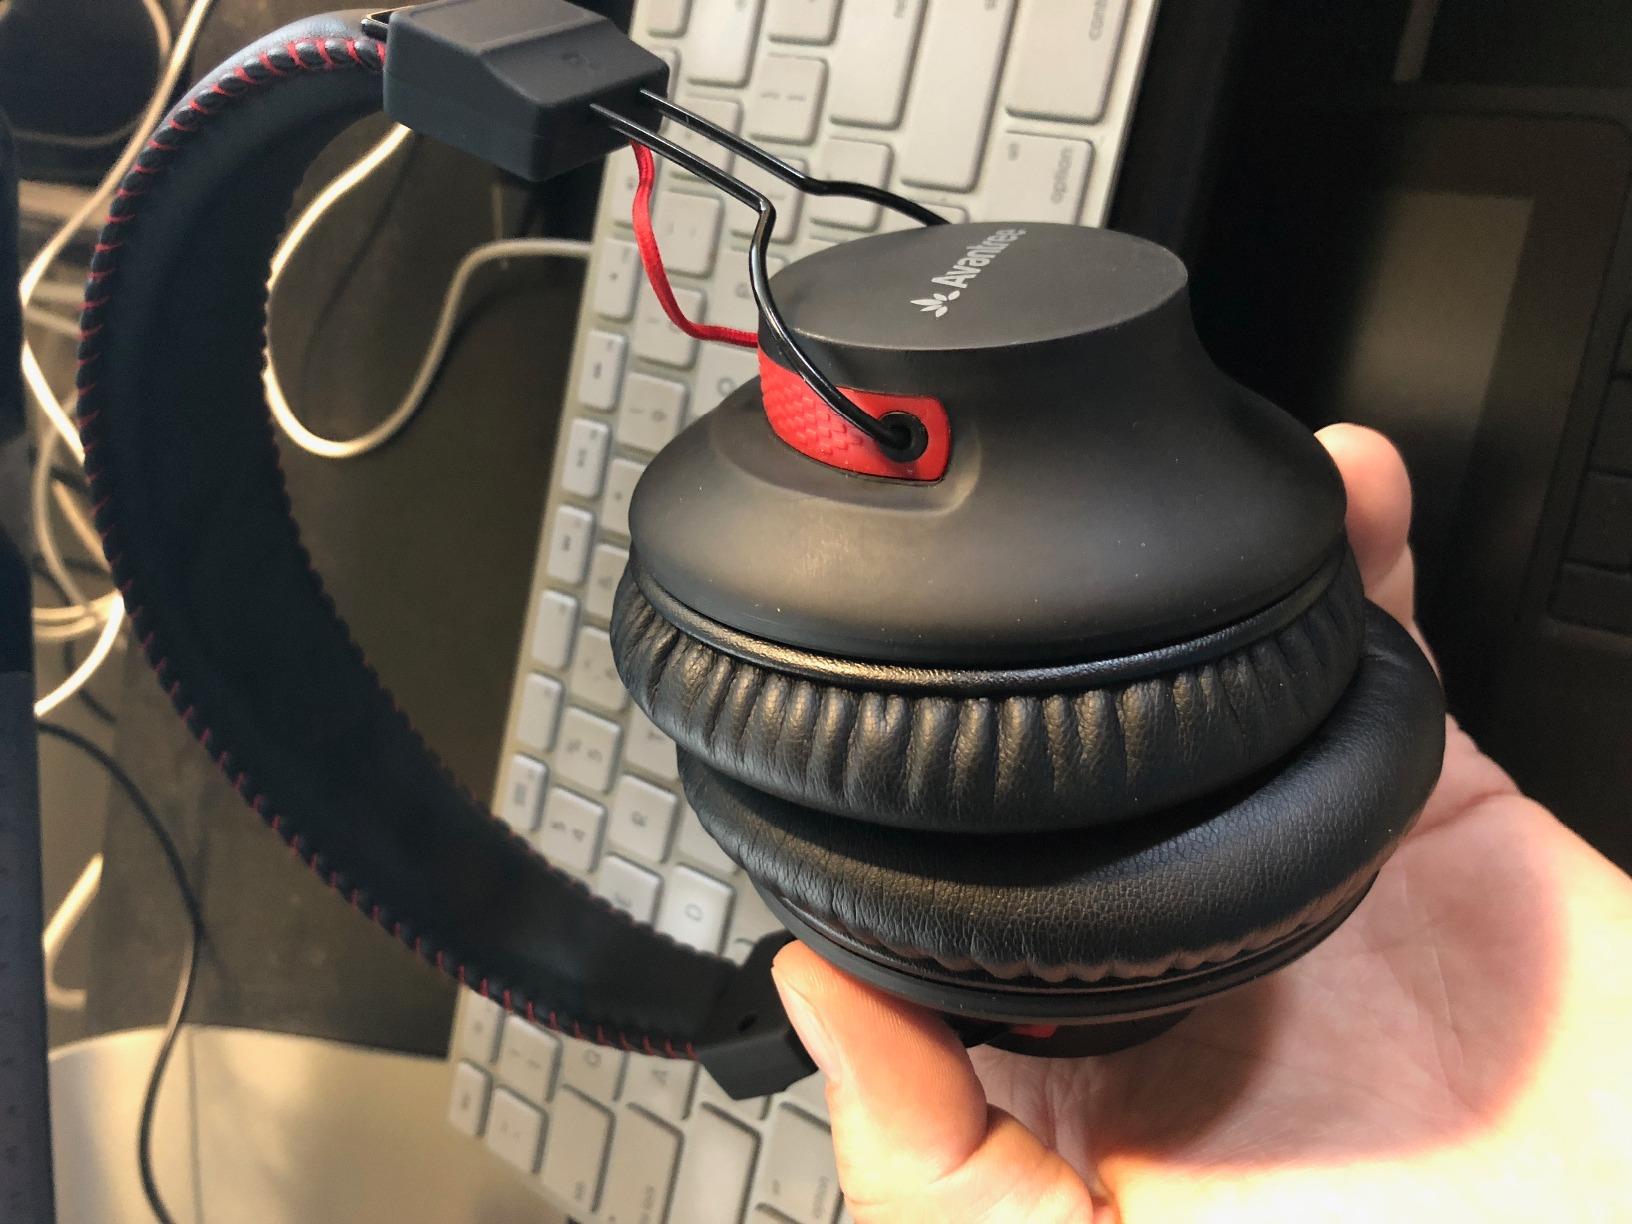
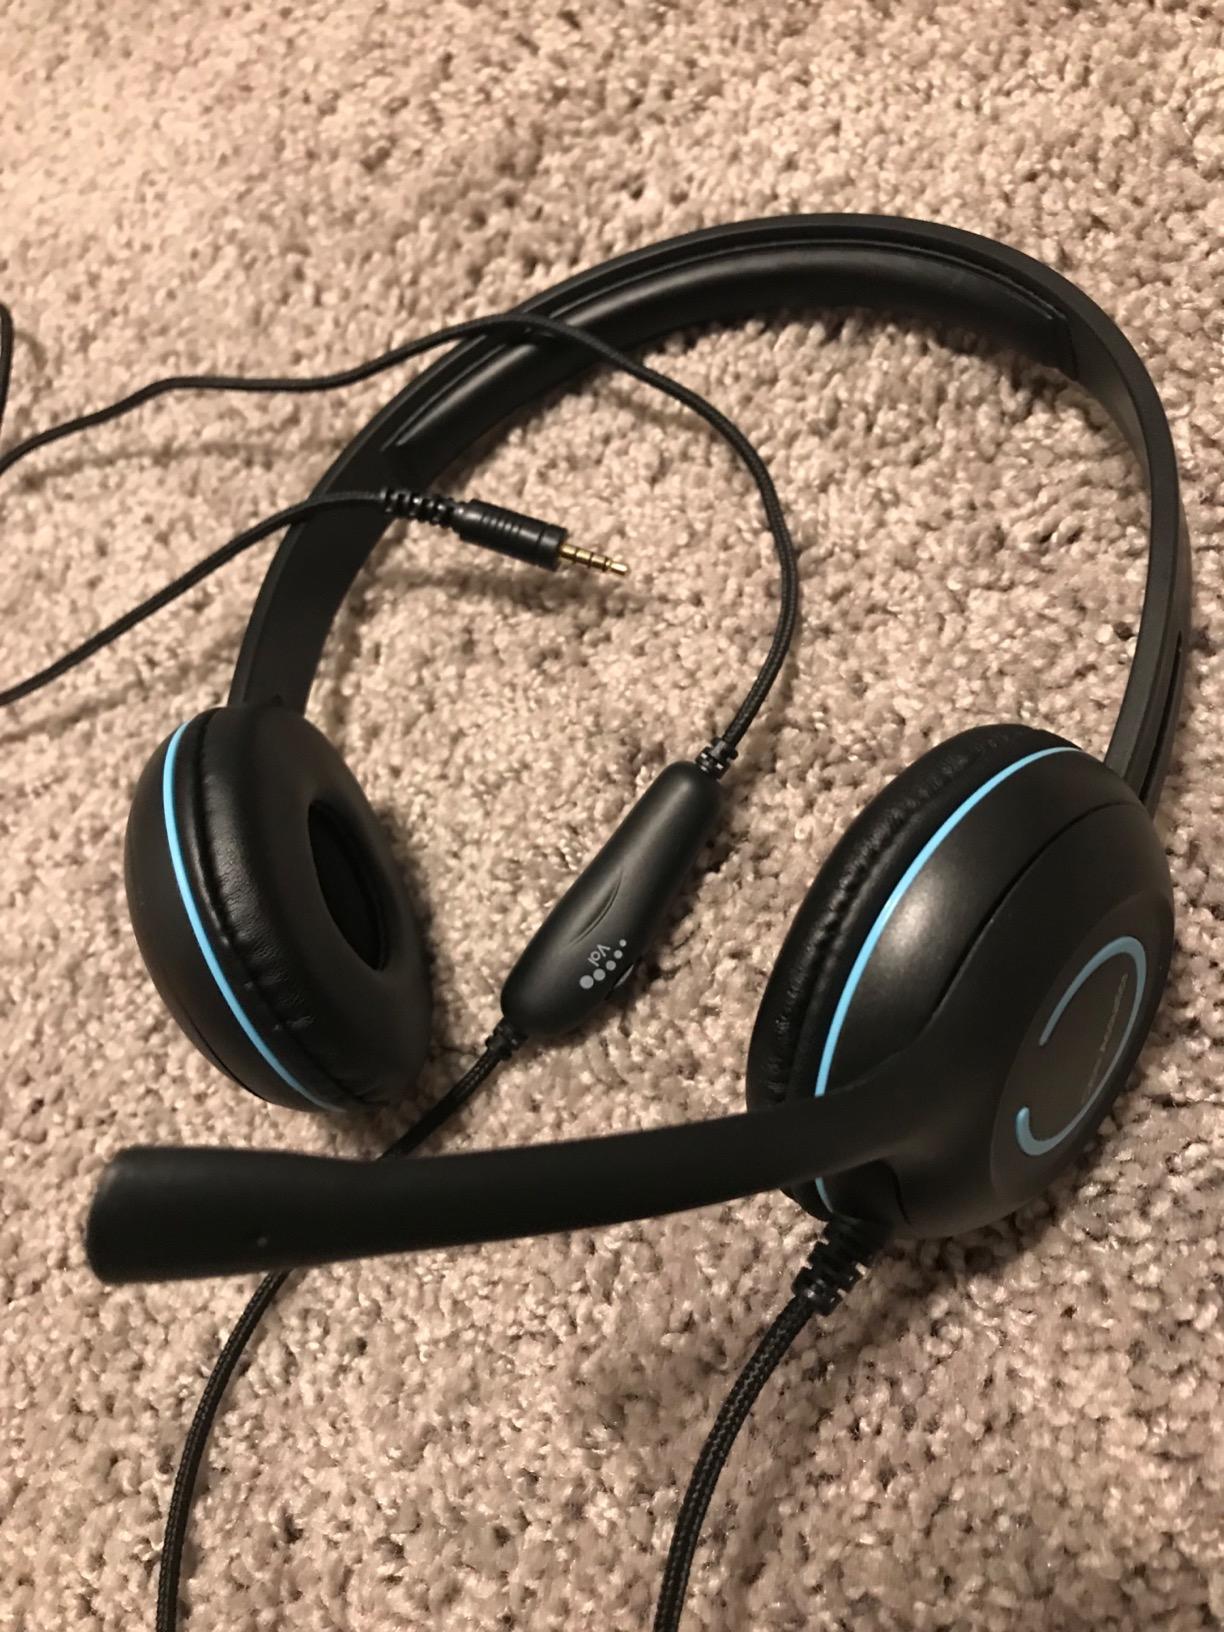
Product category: headphones
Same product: no